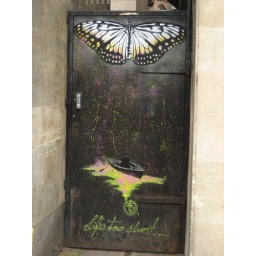
right by the best curry house in Bris, and the bar that does the best caipirinhas in town too